Julian Rose (entertainer)

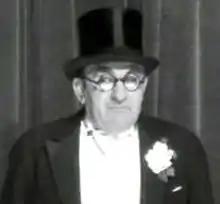

Julian Rose (born Julius Rosenzweig; 6 September 1868–13 September 1935) was an American-born Jewish comedian. From the 1910s he lived and worked in Britain, where he was usually billed as "Our Hebrew Friend".